Georgies

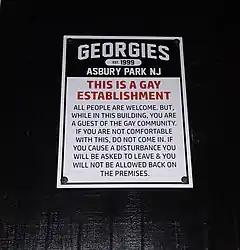
Sign outside the bar's entrance

In its 2018 article "All 47 bars in Asbury Park, ranked worst to best", NJ.com listed Georgies in 20th place with the following comment: A 2015 "Asbury Park Press" article stated: "The bar has become more than just a hangout spot—it's become a space where people can be themselves without judgement." In a review of "the 11 best bars in Asbury Park", Courtney Marabella of the "Press" ranked Georgies seventh and called it "the best dive bar in the city". She further commented: "It has labeled itself the 'gay cheers', and I have to admit, it's the truth (I know the names of most of the regulars). They serve a strong drink... and are an excellent watering hole for the LGBTQ community and beyond."